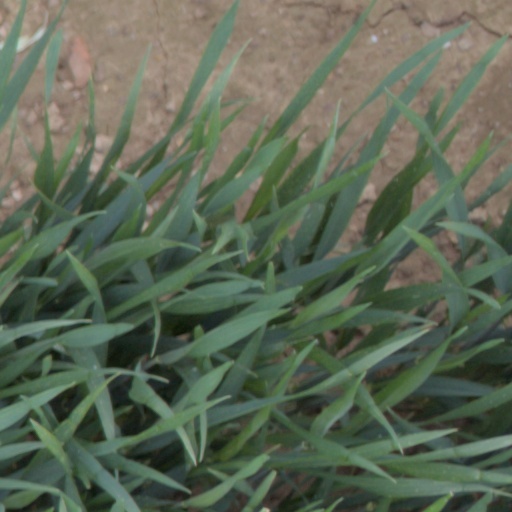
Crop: wheat